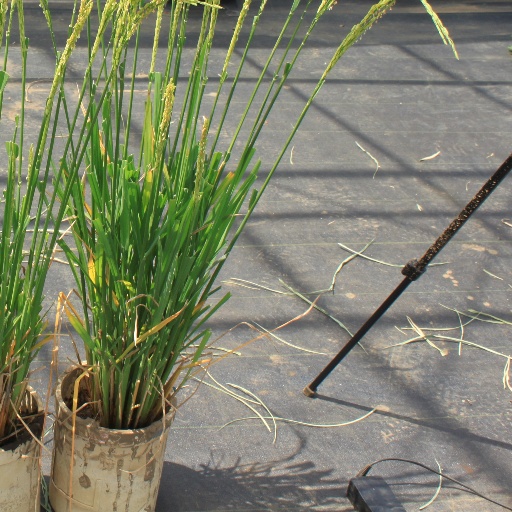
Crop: rice